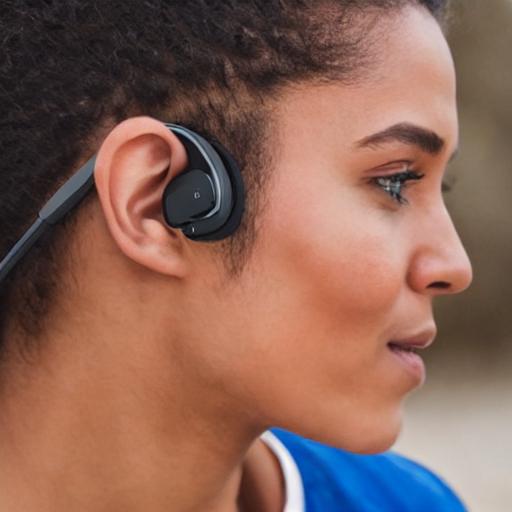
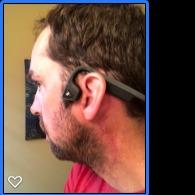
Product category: headphones
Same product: no